Gene regulatory circuit

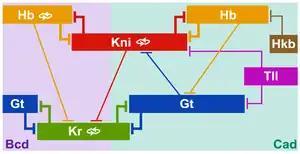

Genetic regulatory circuits (also referred to as transcriptional regulatory circuits) is a concept that evolved from the Operon Model discovered by François Jacob and Jacques Monod. They are functional clusters of genes that impact each other's expression through inducible transcription factors and cis-regulatory elements.